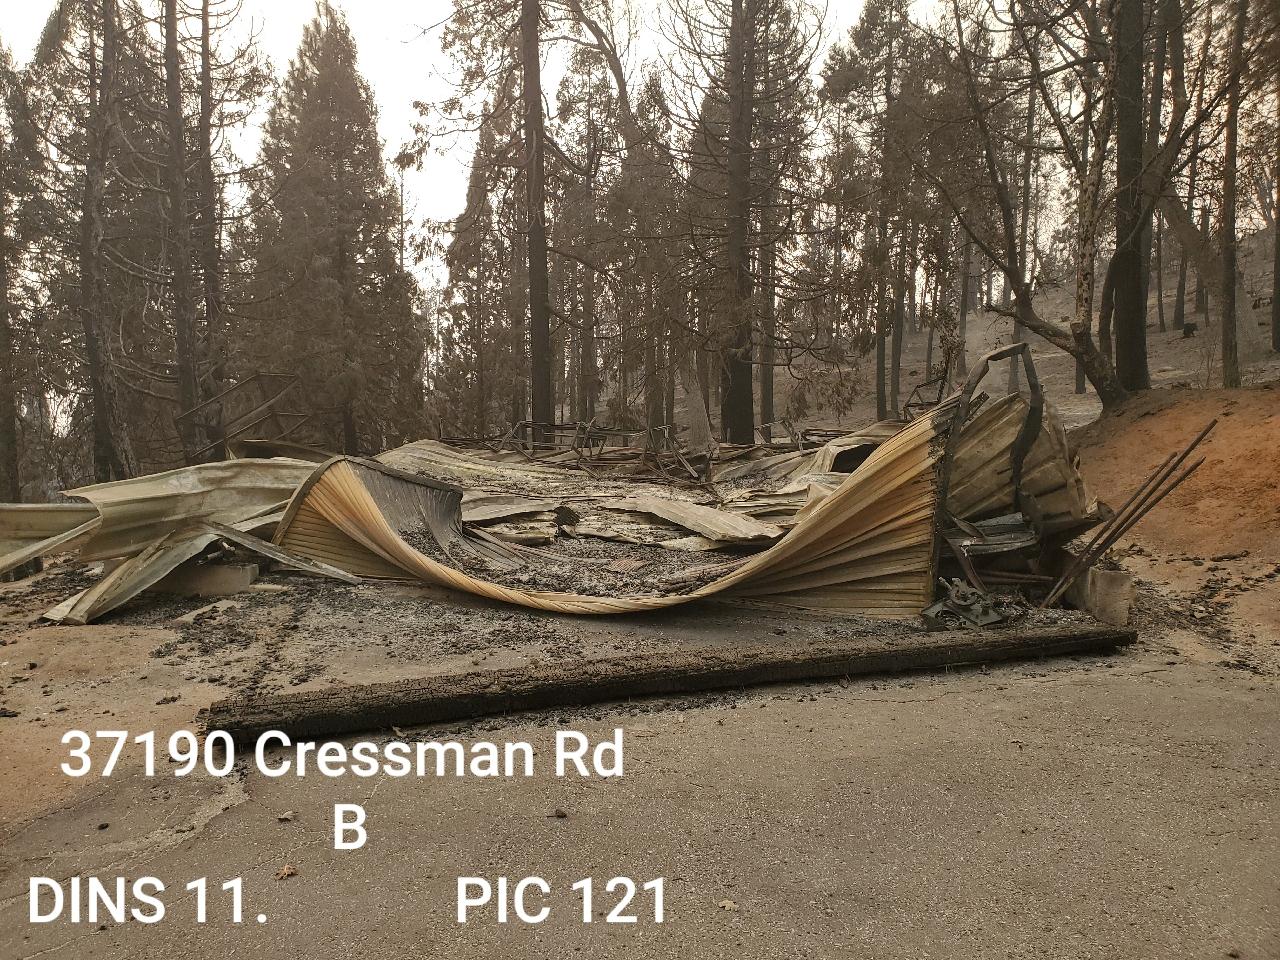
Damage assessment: destroyed